Jack Melick

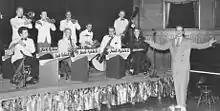
Melick's College Big Band as He Strikes His Stan Kenton Pose

He began working almost immediately to form his own band at Oberlin. By his second year, he and his dance band played almost every weekend throughout northwestern Ohio; parties at small colleges like Kenyon, Antioch, Wittenberg, Hiram, and Wooster. In addition, he returned to Camp Sagamore in the summer of 1948 with his high school band. In the summer of 1949, he would begin a three-summer solo engagement at a local hangout called The Club in Point Pleasant Beach, New Jersey.